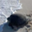
Label: turtle